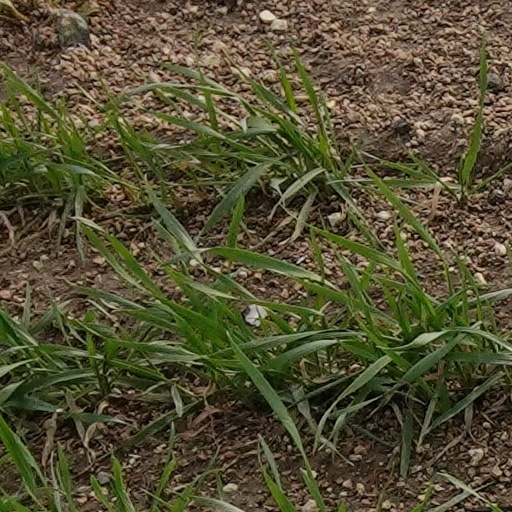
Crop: wheat